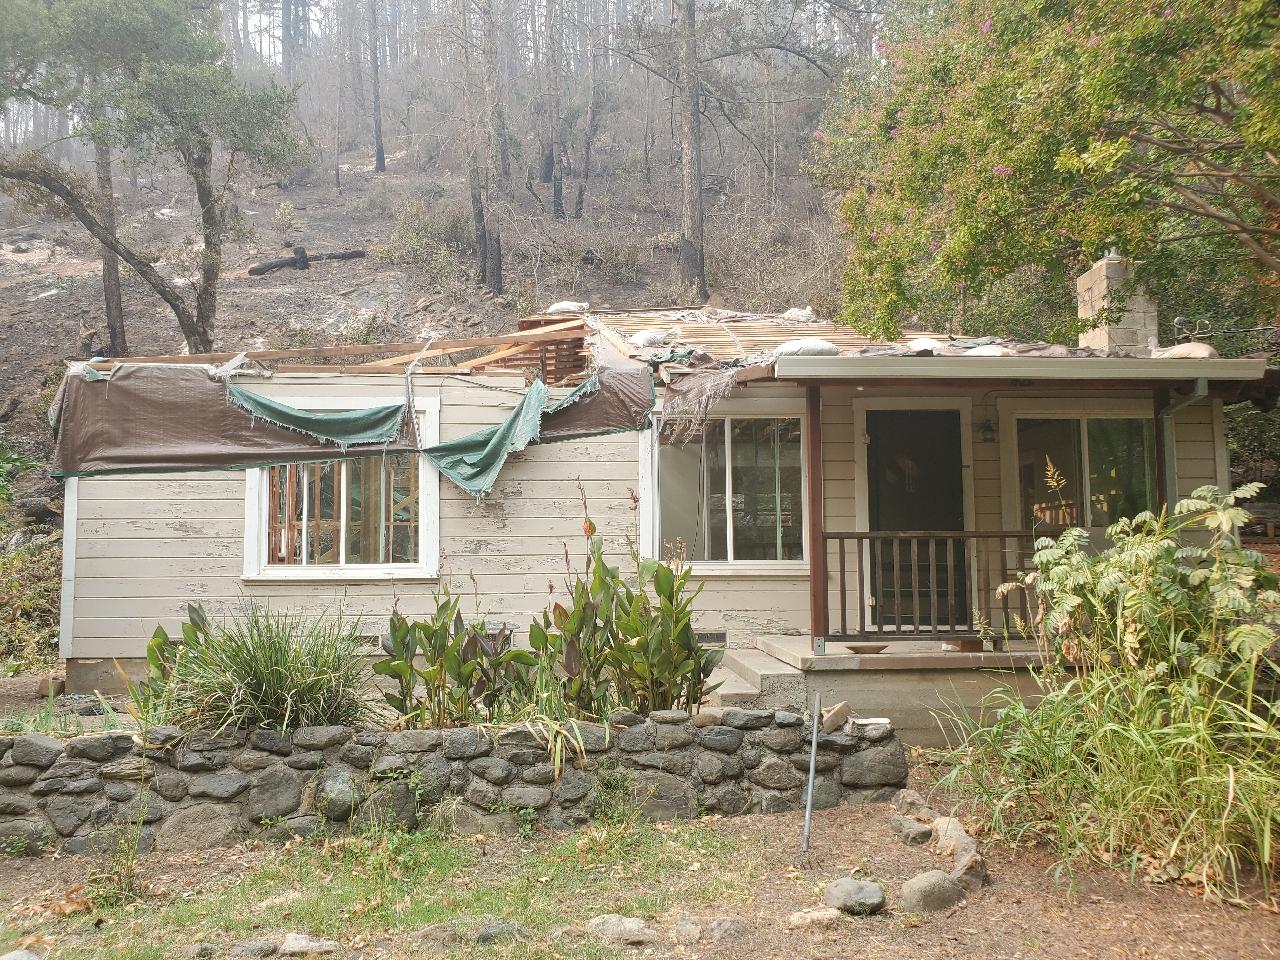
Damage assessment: no_damage